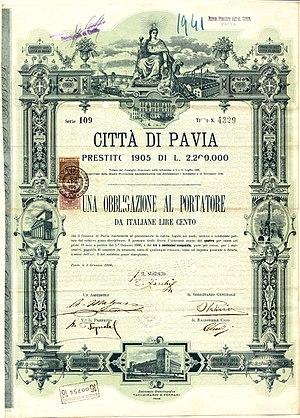
Pavie est une ville de la province du même nom en Lombardie.